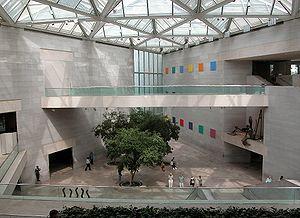
Ieoh Ming Pei, communément appelé I. M. Pei, est un architecte américain d'origine chinoise né le 26 avril 1917 à Canton et mort le 16 mai 2019 à New York.